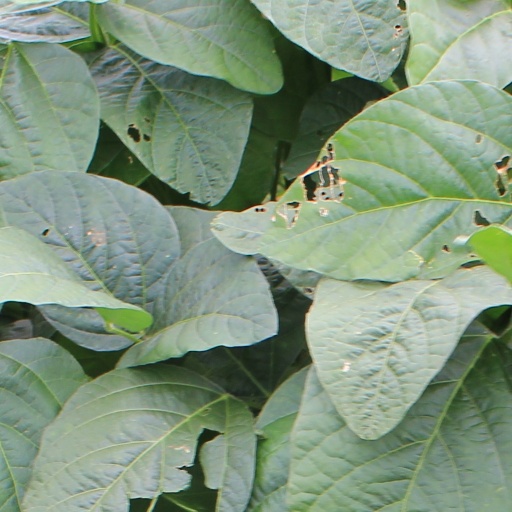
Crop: soybean